Samura Kamara

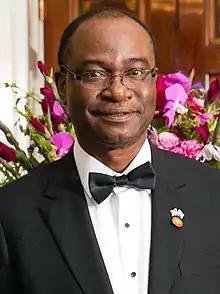
Kamara in 2014

Dr Samura Mathew Wilson Kamara (30 April 1951) is a Sierra Leonean politician and economist. He was the All Peoples Congress (APC) Party's candidate for President of Sierra Leone in the 2018 election and 2023 election. He was the Minister of Foreign Affairs and International Cooperation of Sierra Leone from 2012 to 2017, Minister of Finance and Economic Development from 2009 to 2013, Governor of the Bank of Sierra Leone from 2007 to 2009, Financial Secretary in the Ministry of Finance during President Ahmad Tejan Kabbah's administration.